Psilocybin mushroom

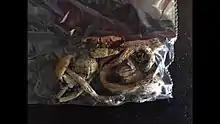
A bag of 1.5 grams of dried psilocybe cubensis mushrooms

The dosage of psilocybin-containing mushrooms depends on the psilocybin and psilocin content, which can vary significantly between and within the same species. Psilocybin content is typically around 0.5% to 1% of the dried weight of the mushroom, with a range of 0.03% to 1.78%. Psilocin is also often present in the mushrooms, with a range of 0% to 0.59%, and can be on par with or an order of magnitude lower than psilocybin levels. "Psilocybe cubensis", the most popular species, has been reported to contain 0.63% psilocybin and 0.6% psilocin, or about 1.2% of psilocybin and psilocin combined. However, there is significant variation in different "P. cubensis" strains. The 'Penis Envy' strain of "P. cubensis" is considered to be more potent than other strains. Psilocybin levels appear to be highest in "P. cyanescens" and/or "P. azurescens".